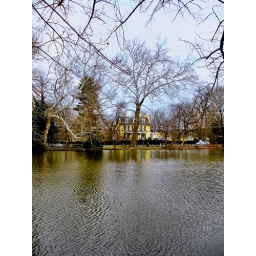
The yellow house across the Lake is owned by a local merchant who makes garage doors.